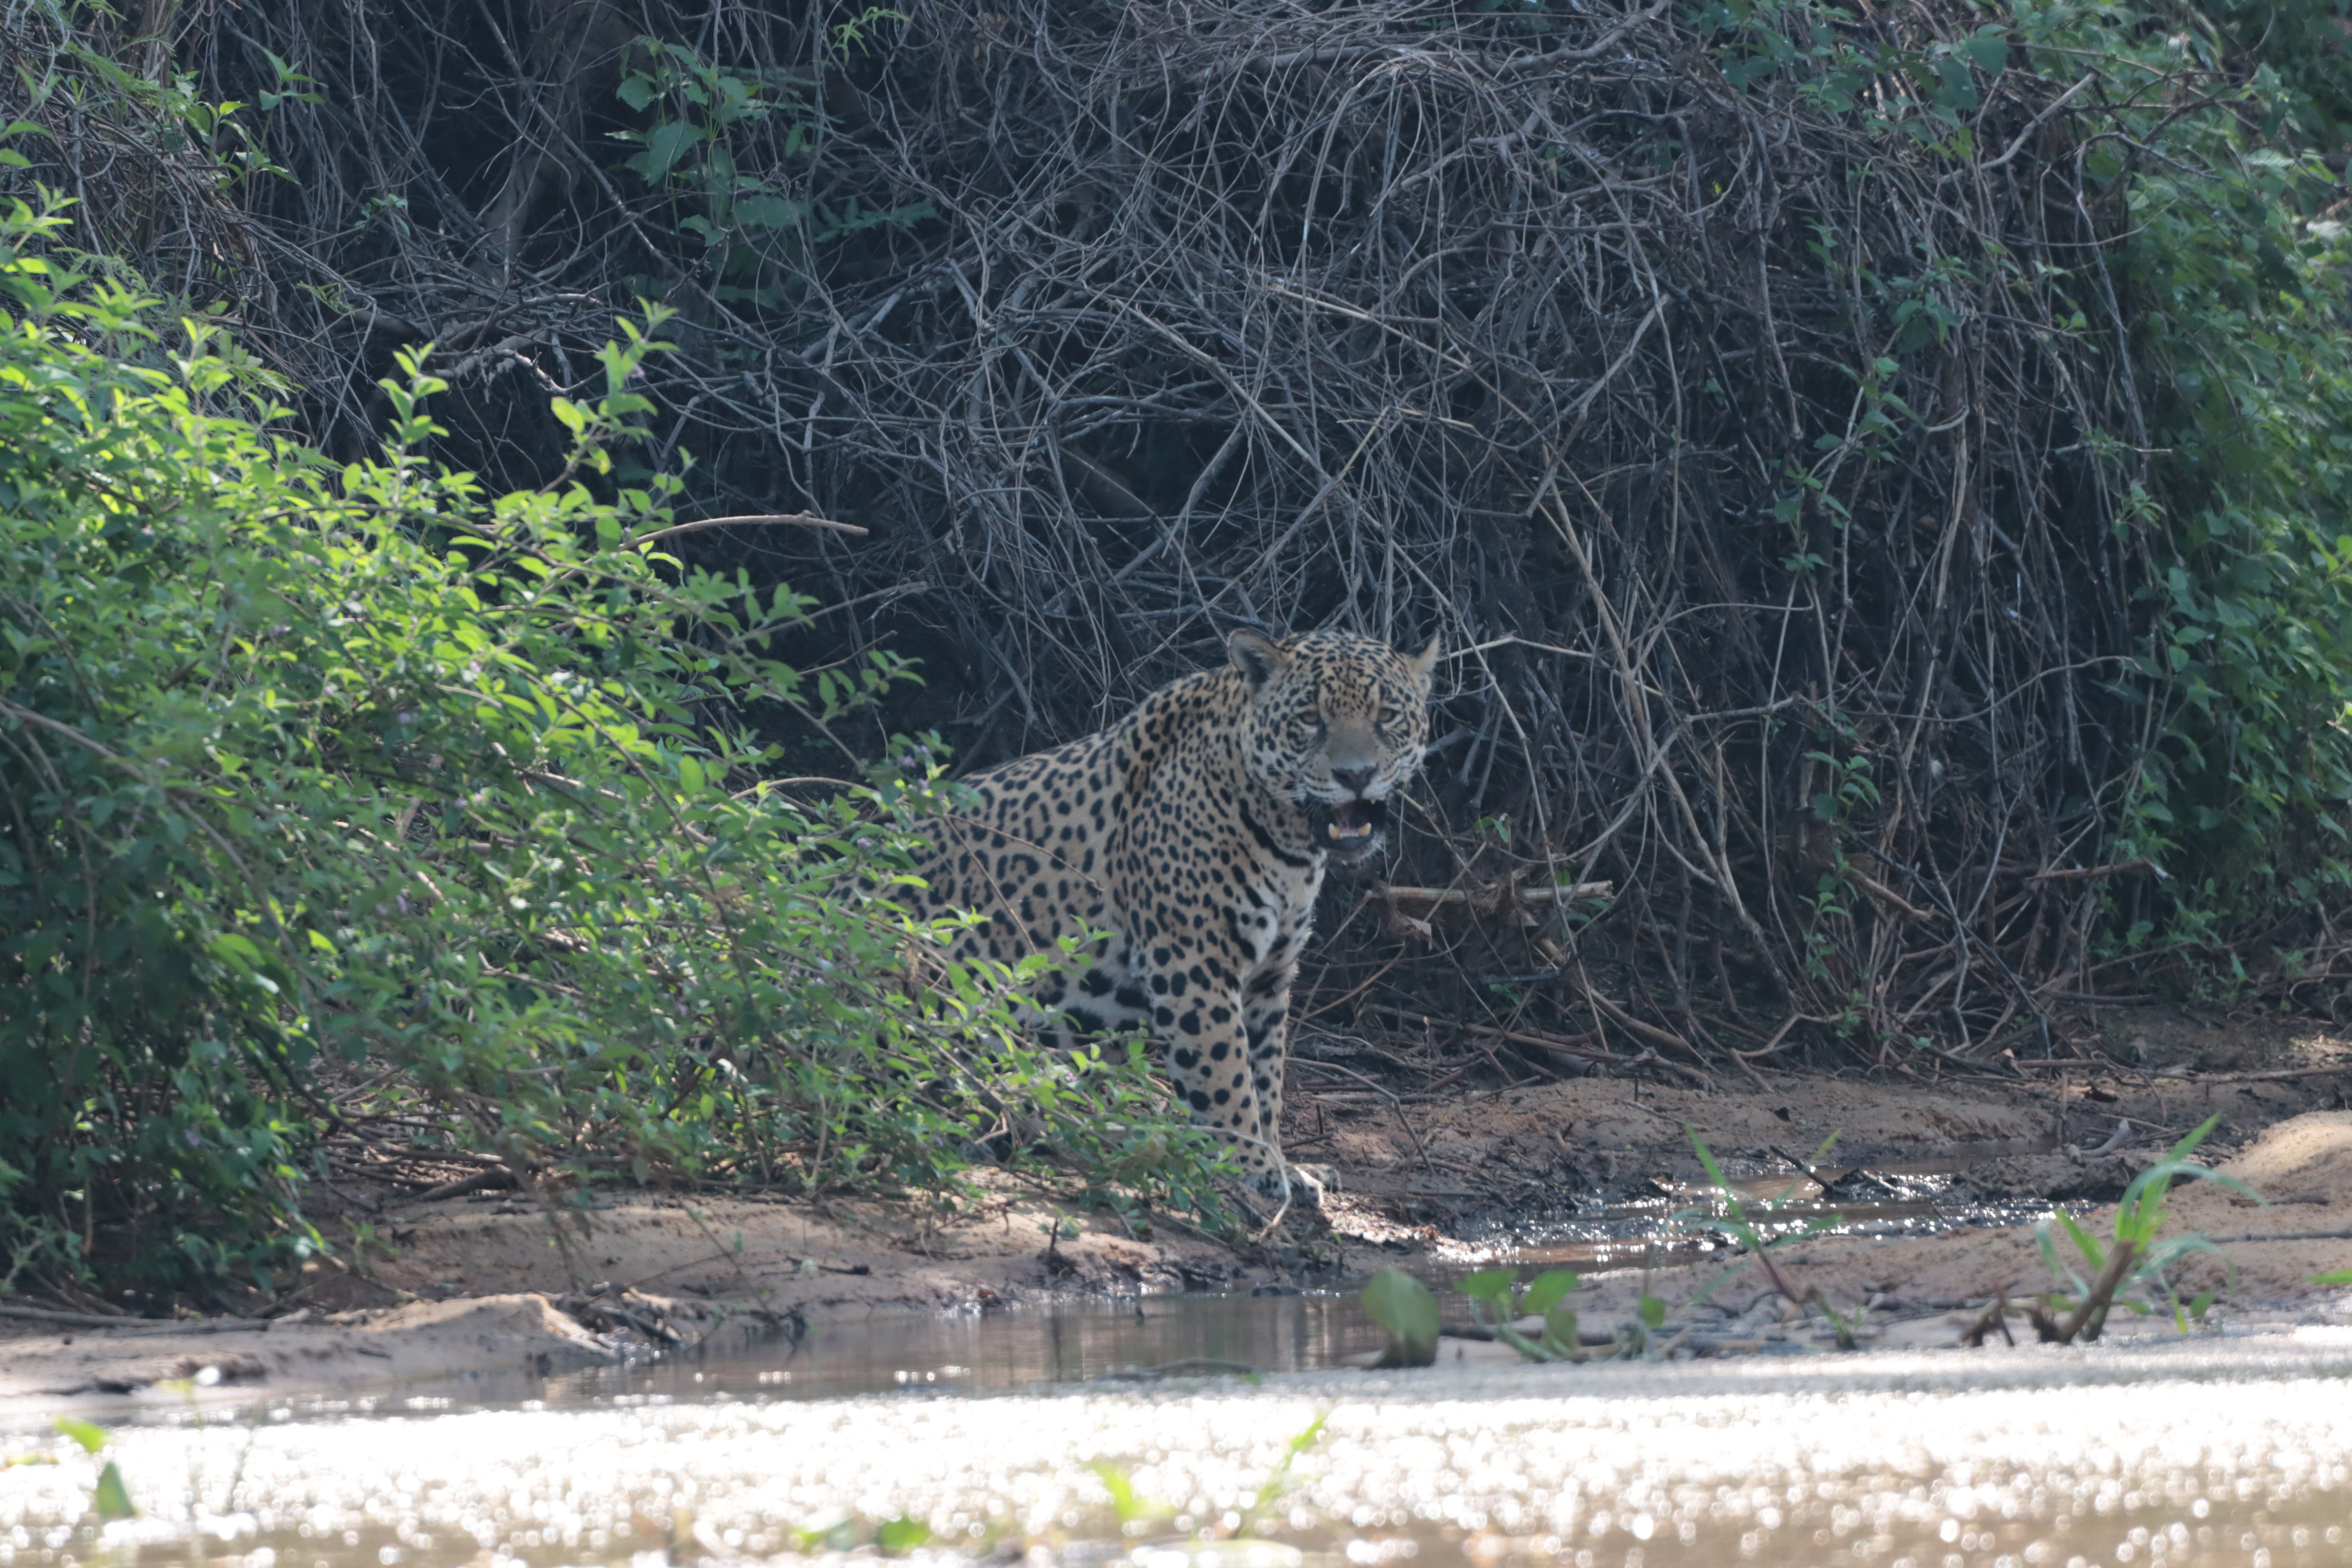
Jaguar: Saseka